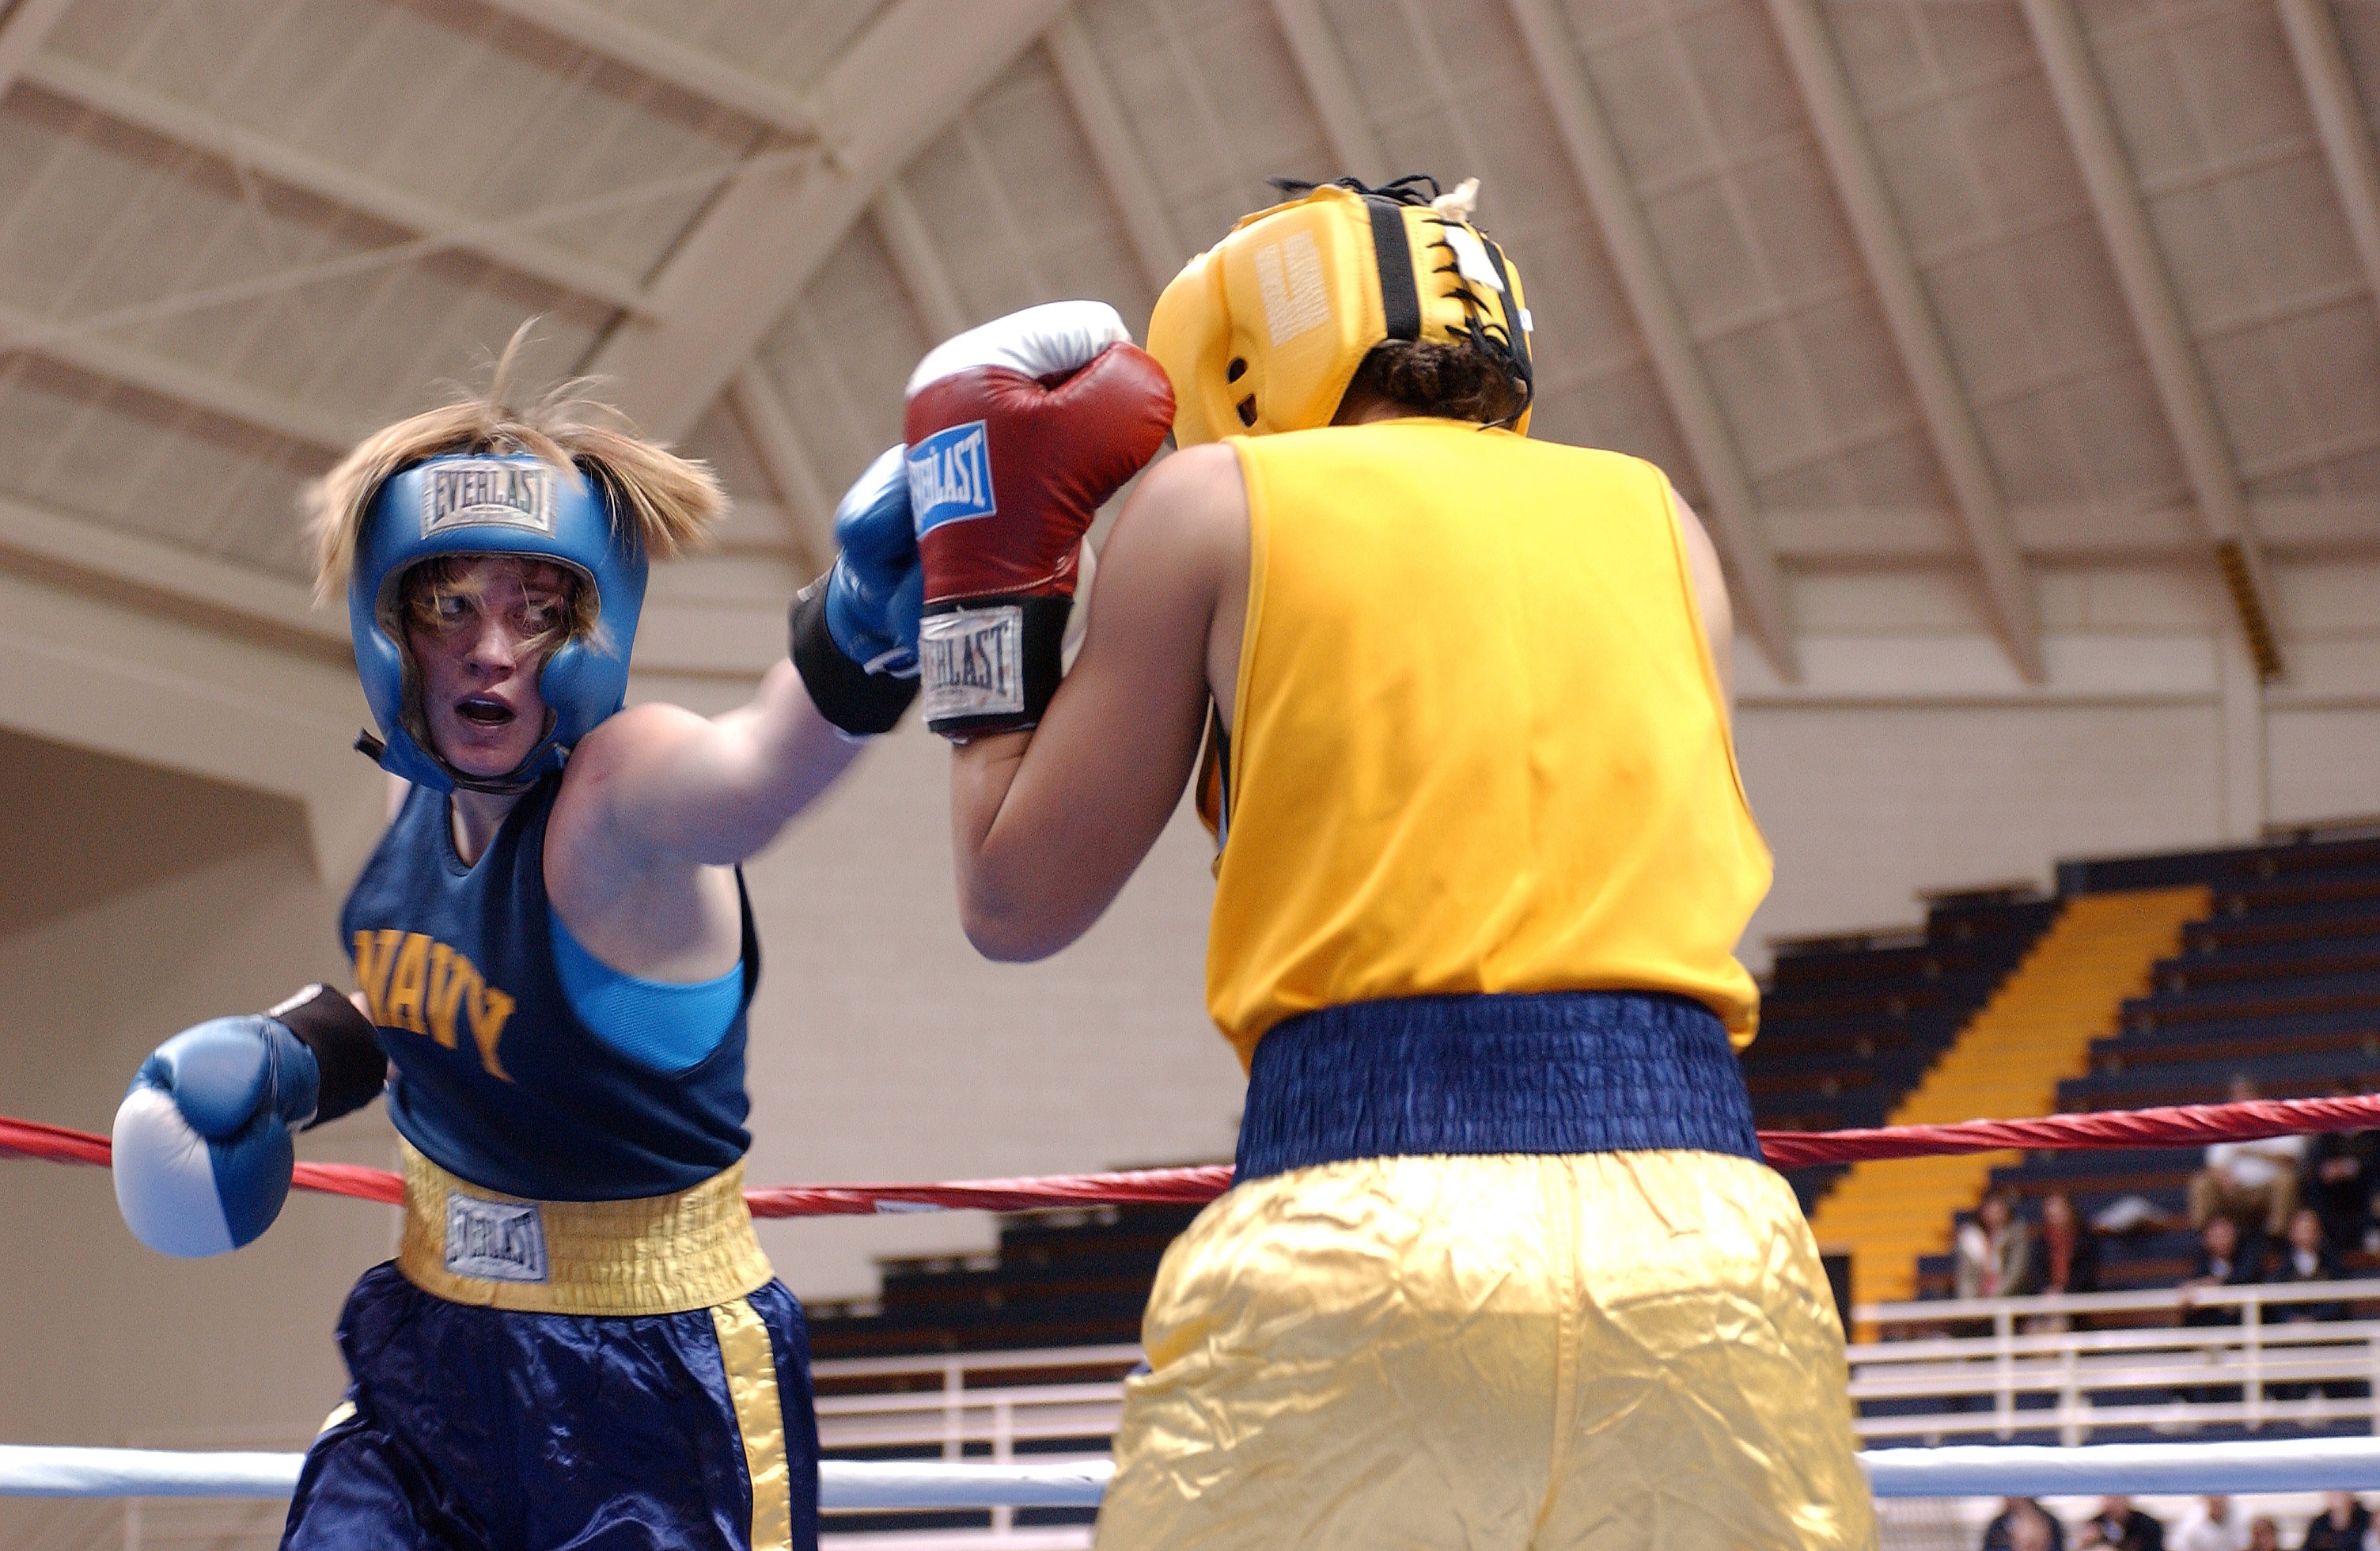
glove, sport, ring, female, headgear, fist, boxing, competition, nose, blood, women, sports, connect, fit, athlete, punch, boxers, kickboxing, combat sport, individual sports, contact sport, striking combat sports, sanshou, professional boxing, nosebleed